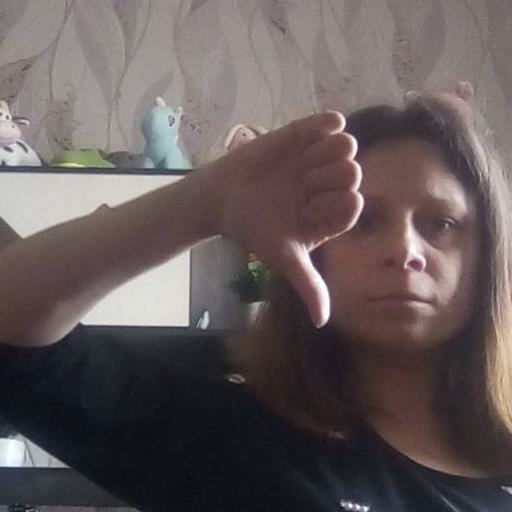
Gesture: dislike